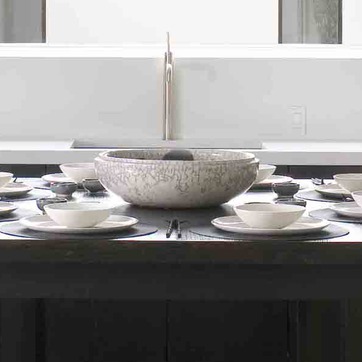
Material: ceramic